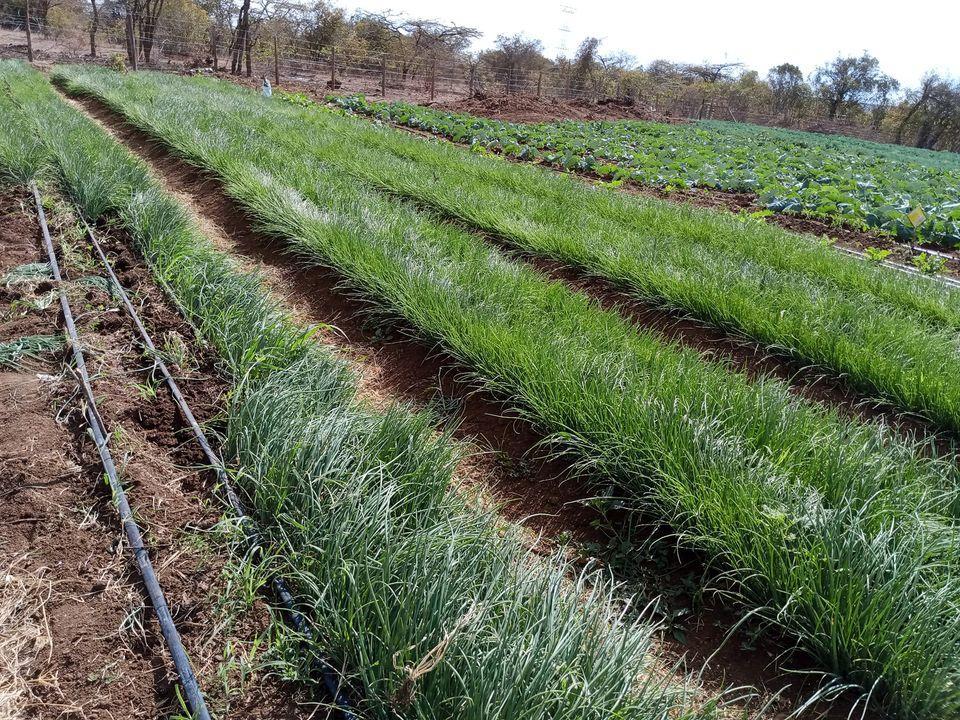
Shamba la mazao ya majani, yaliyopangiliwa kwa mstari na kumwagiliwa kwa mfumo wa matone, ikiashira kilimo cha biashara chenye kutumia teknolojia ya kisasa ya umwagiliaji. Mimea imekua vizuri na mazingira ya shamba yanadhihirisha uwekezaji wa uzalishaji endelevu, usimamizi bora wa rasilimali na maandalizi ya mavuno ya kiwango kikubwa, yakilenga masoko ya ndani na ya nje.